Primăverii

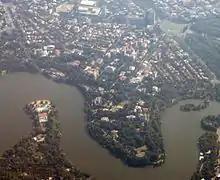
Primăverii, aerial view

Primăverii neighborhood (“Springtime”) is a district situated in the north of Bucharest, the capital of Romania, in Sector 1. The area is one of the most expensive in the city and is home to many politicians and local celebrities.